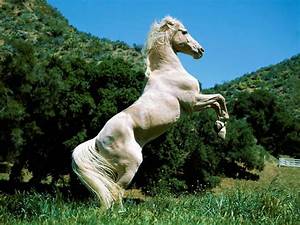
Label: horse